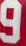
Number: 9